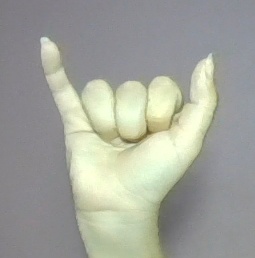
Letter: ya